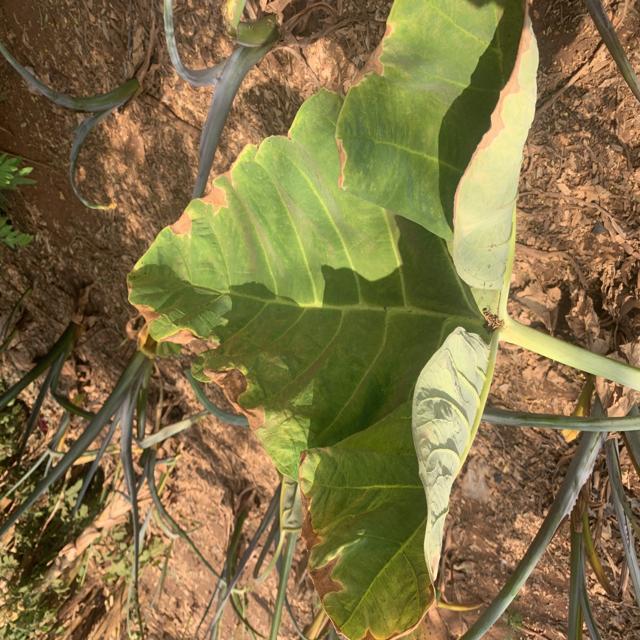
Label: Early_Blight